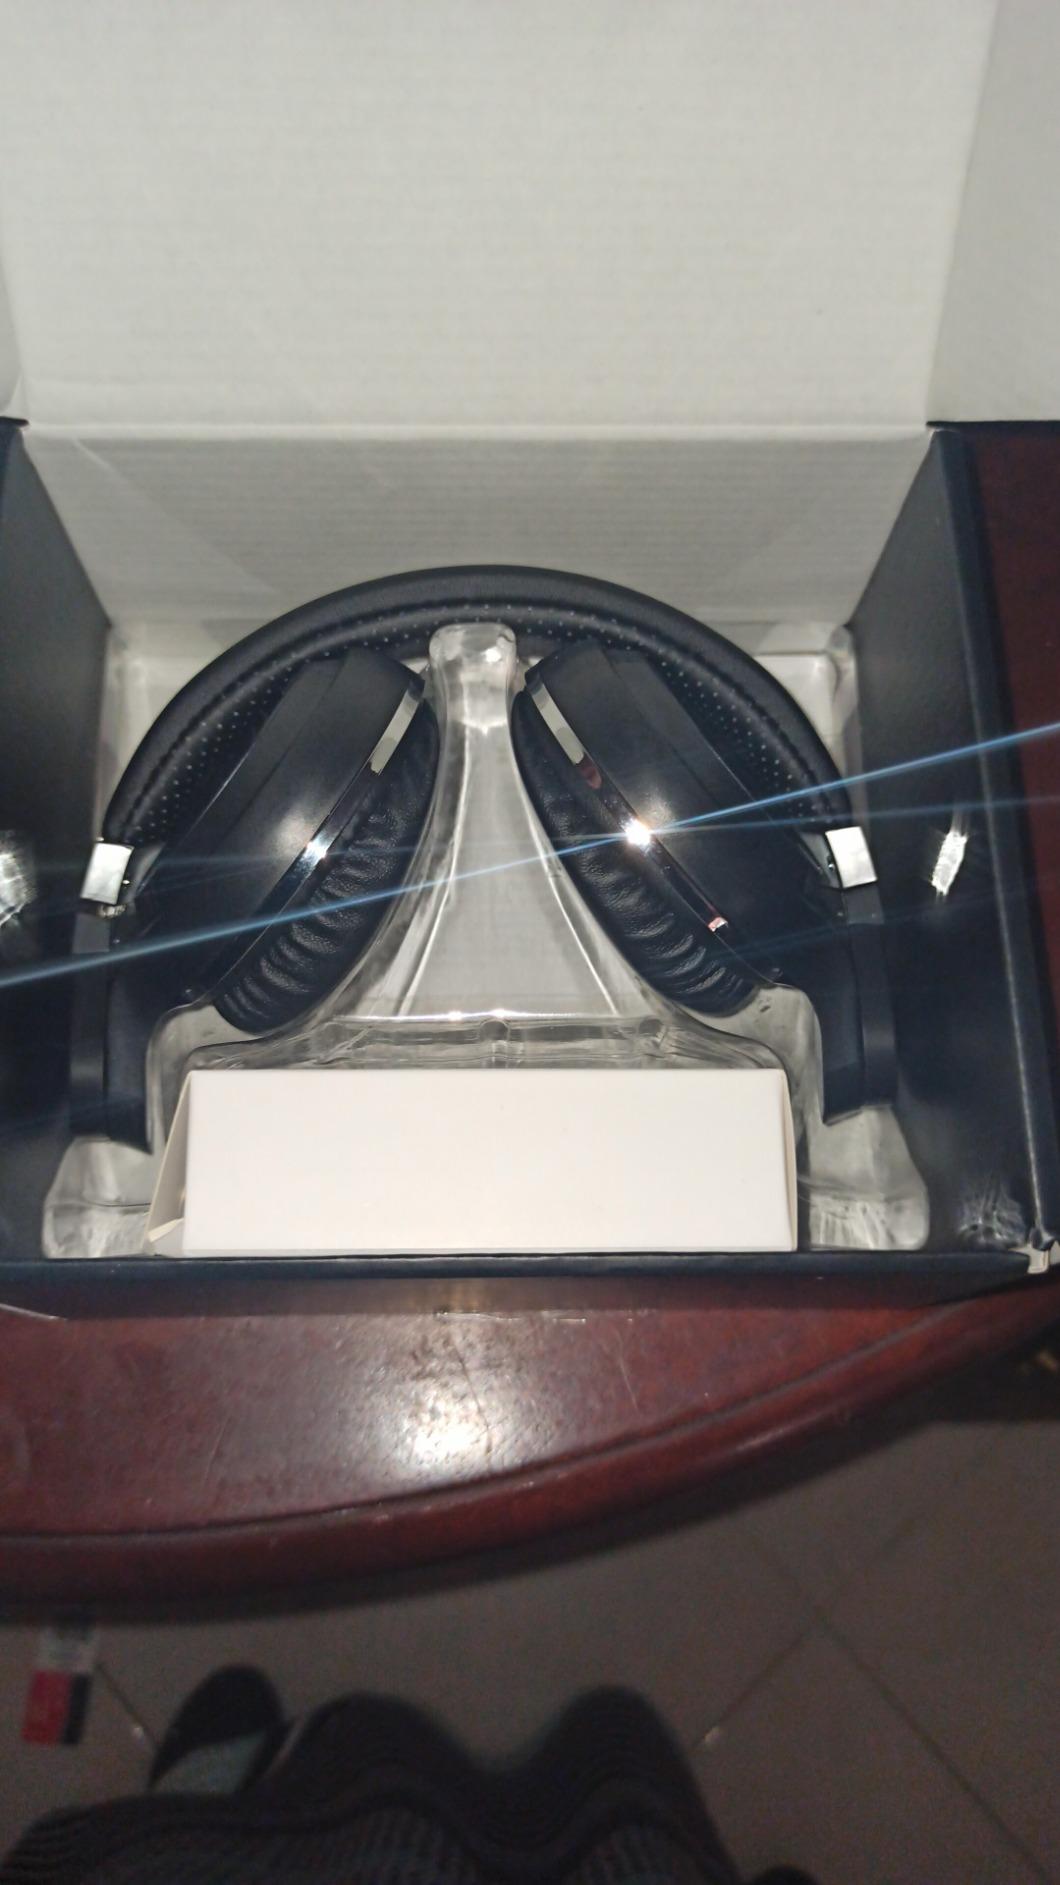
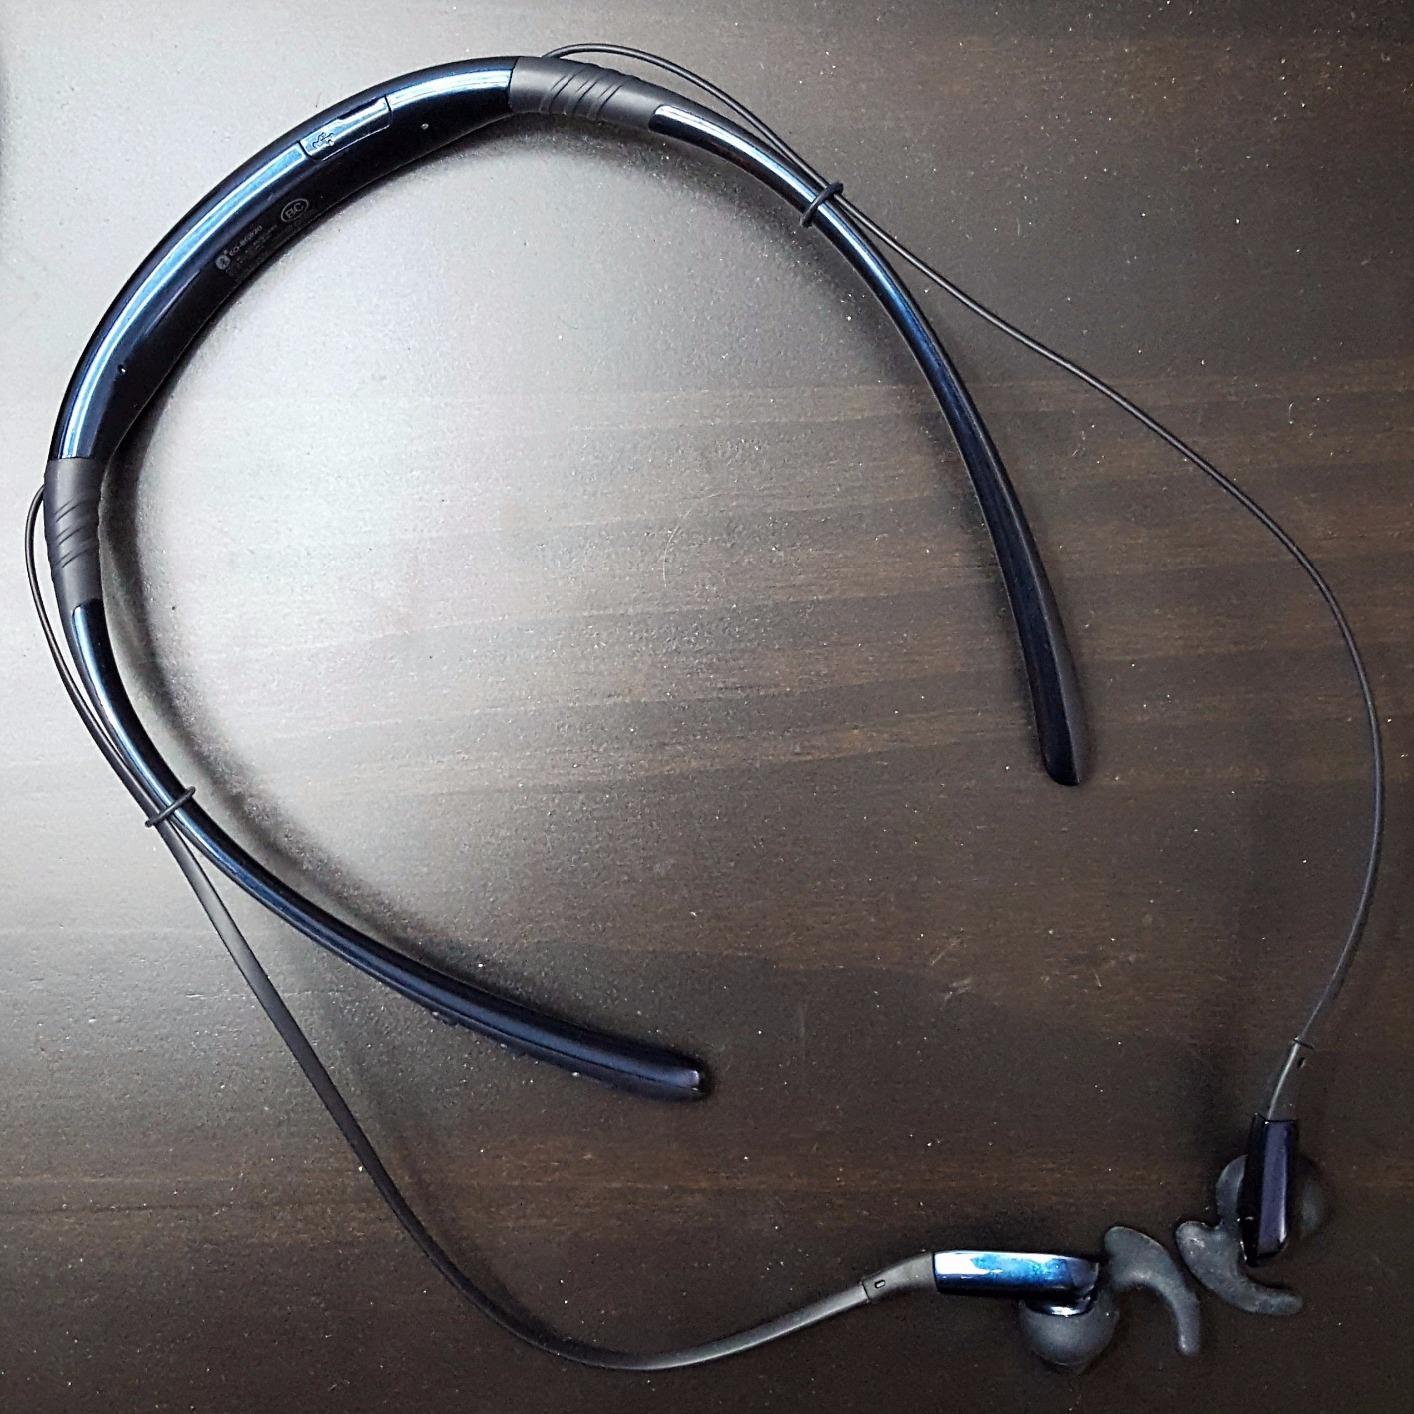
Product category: headphones
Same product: no